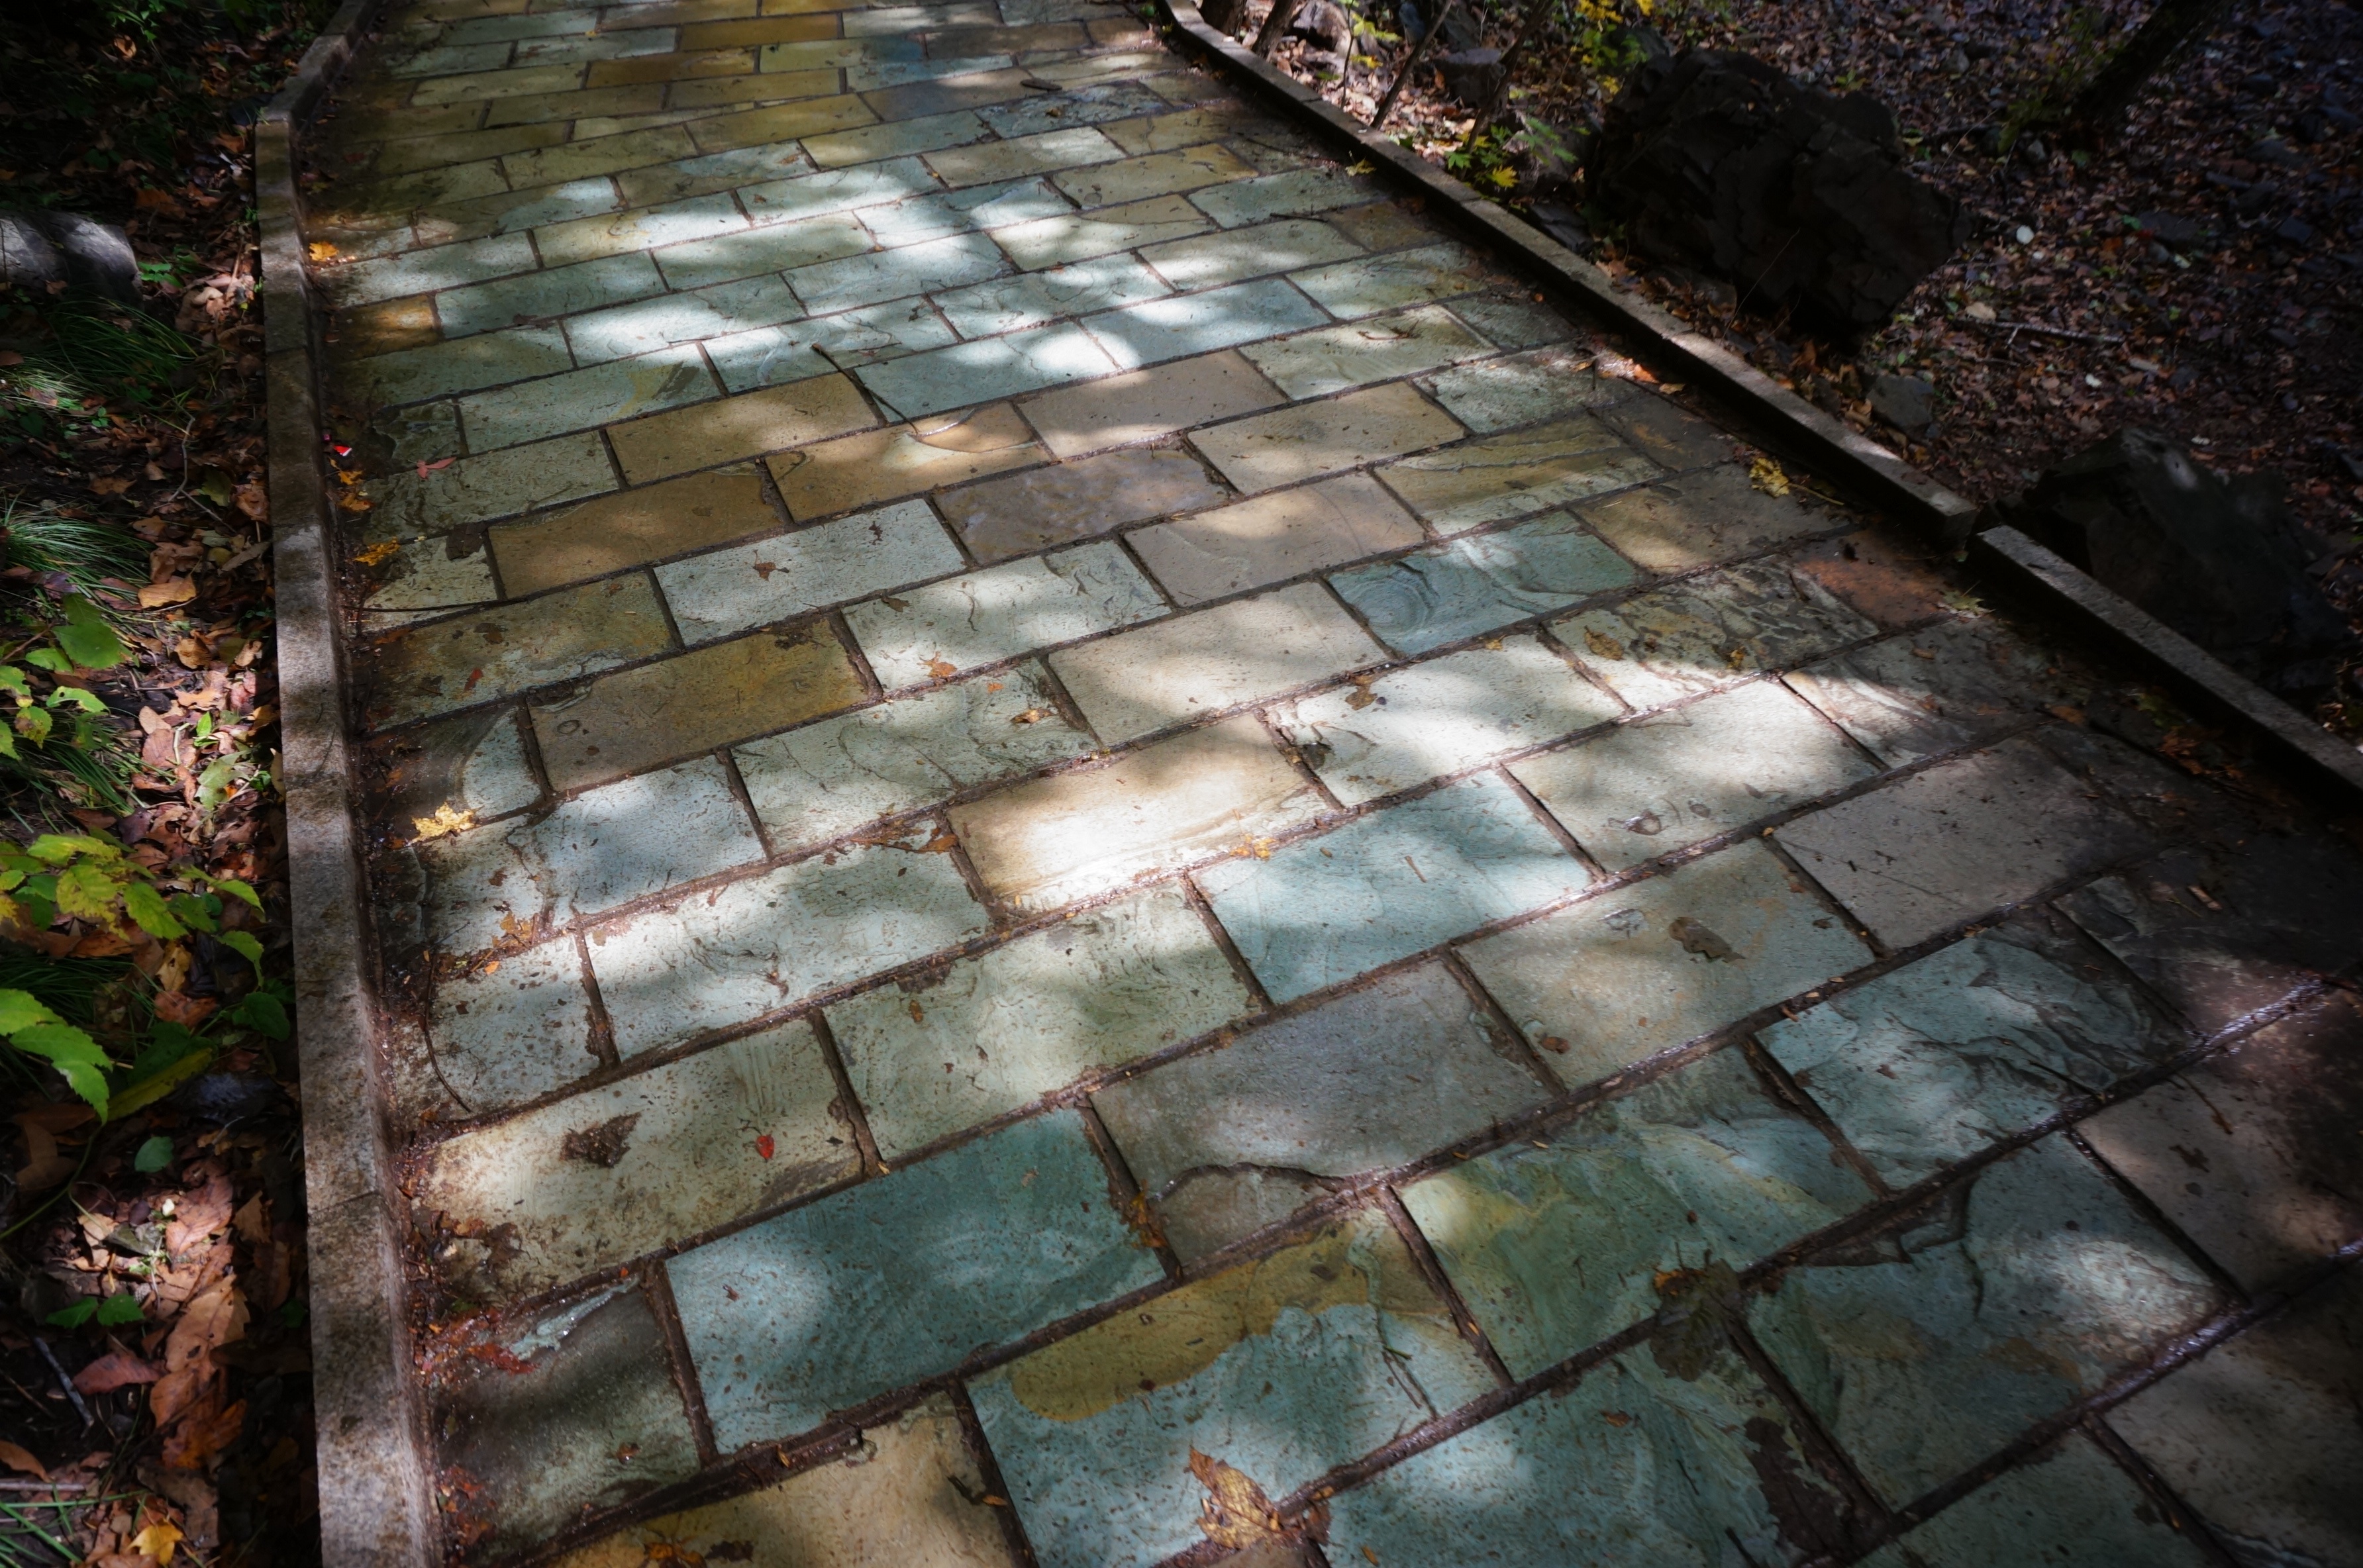
lawn, sidewalk, floor, cobblestone, wall, walkway, backyard, soil, brick, material, yard, light and shadow, stone road, flooring, road surface, the mottled, outdoor structure, flagstone